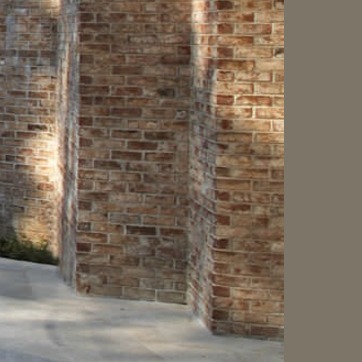
Material: brick